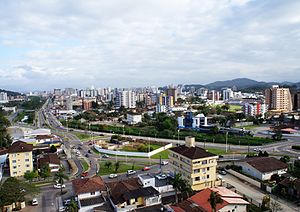
Joinville
Centrum i Joinville
Joinville er en kommune i det sydlige af delstaten Santa Catarina, i Brasilien. Joinville bliver af de lokale indbyggere kaldet Joinvilense.